STS-27

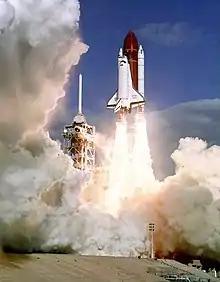
"Atlantis" launches on STS-27.

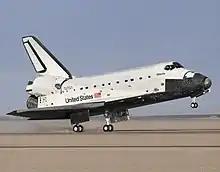
Damaged thermal protection tiles are clearly visible at touchdown.

The Space Shuttle "Atlantis" (OV-104), at the time the youngest in NASA's shuttle fleet, made its third flight on a classified mission for the United States Department of Defense (DoD). It deployed a single satellite, USA-34. NASA archival information has identified USA-34 as Lacrosse 1, a side-looking radar, all-weather surveillance satellite for the U.S. National Reconnaissance Office (NRO) and the Central Intelligence Agency (CIA).